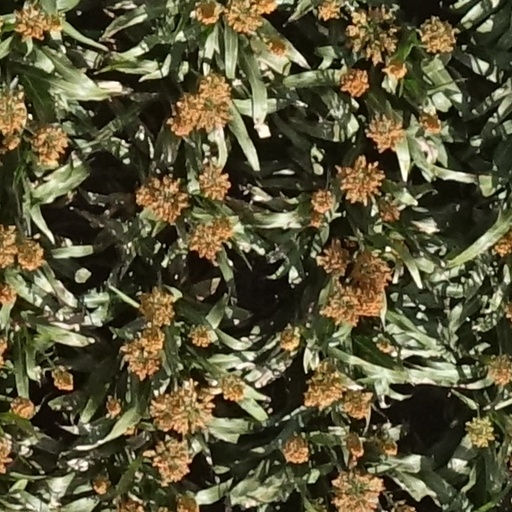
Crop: sorghum